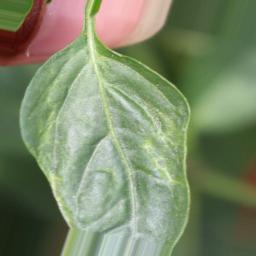
Label: mites_and_trips